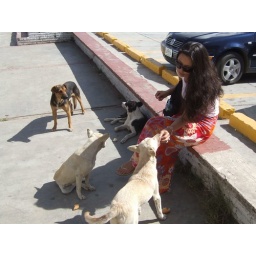
I give all these dogs bread at the bus station in San Cristobal. I'm a dog mom.